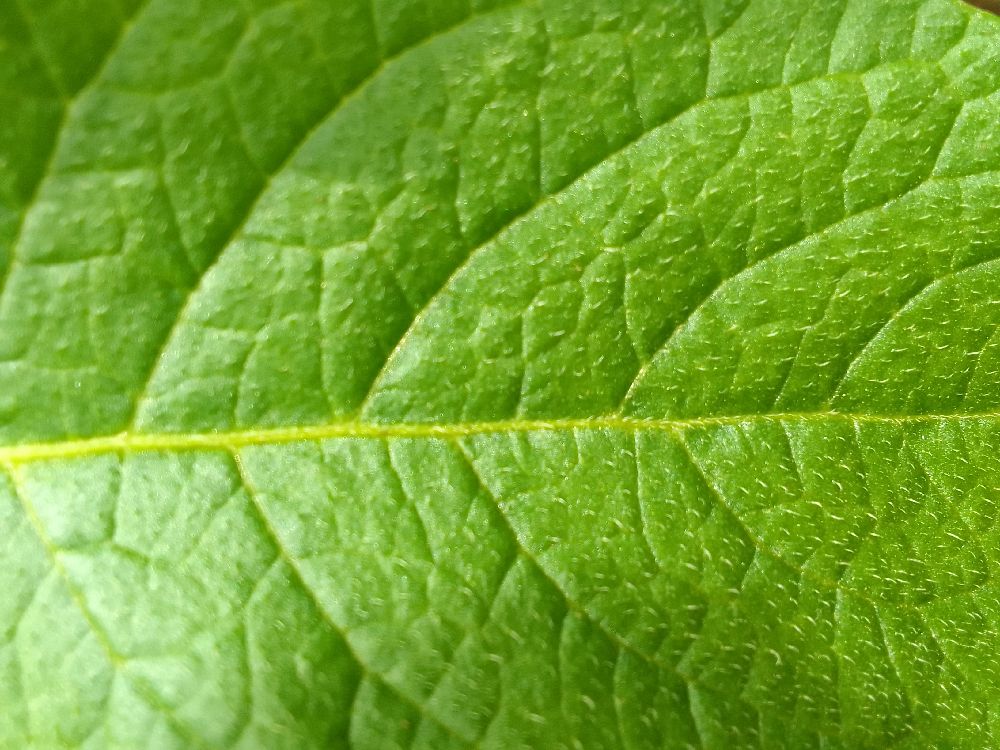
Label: Healthy